Melodeon Hall

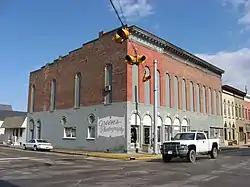
Melodeon Hall, November 2009

Melodeon Hall is a historic meeting hall and theatre building located at Rushville, Rush County, Indiana. It was built in 1872, and is a two-story, Late Victorian style brick building. The Melodeon Hall is located on the second floor and measures 58 feet wide by 42 feet long. The lower-level houses three shops.